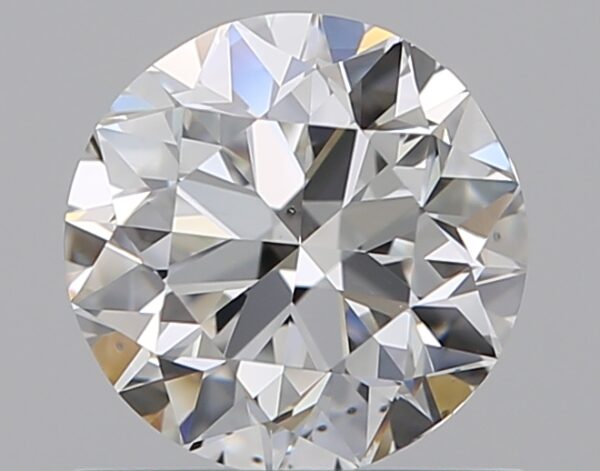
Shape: round
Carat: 0.9
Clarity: SI1
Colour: G
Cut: VG
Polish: EX
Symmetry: VG
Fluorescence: N
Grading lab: GIA
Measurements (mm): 5.97 x 6.03 x 3.89